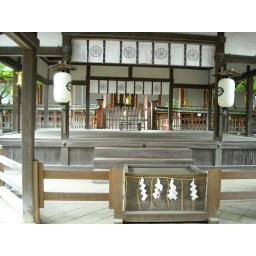
The largest wooden building in the world, housing a massive statue of Buddha.